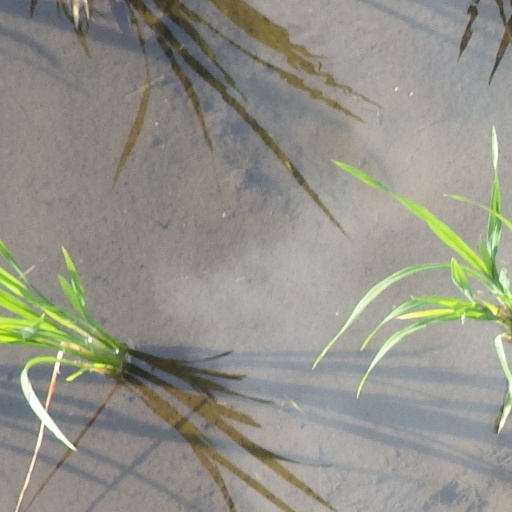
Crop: rice